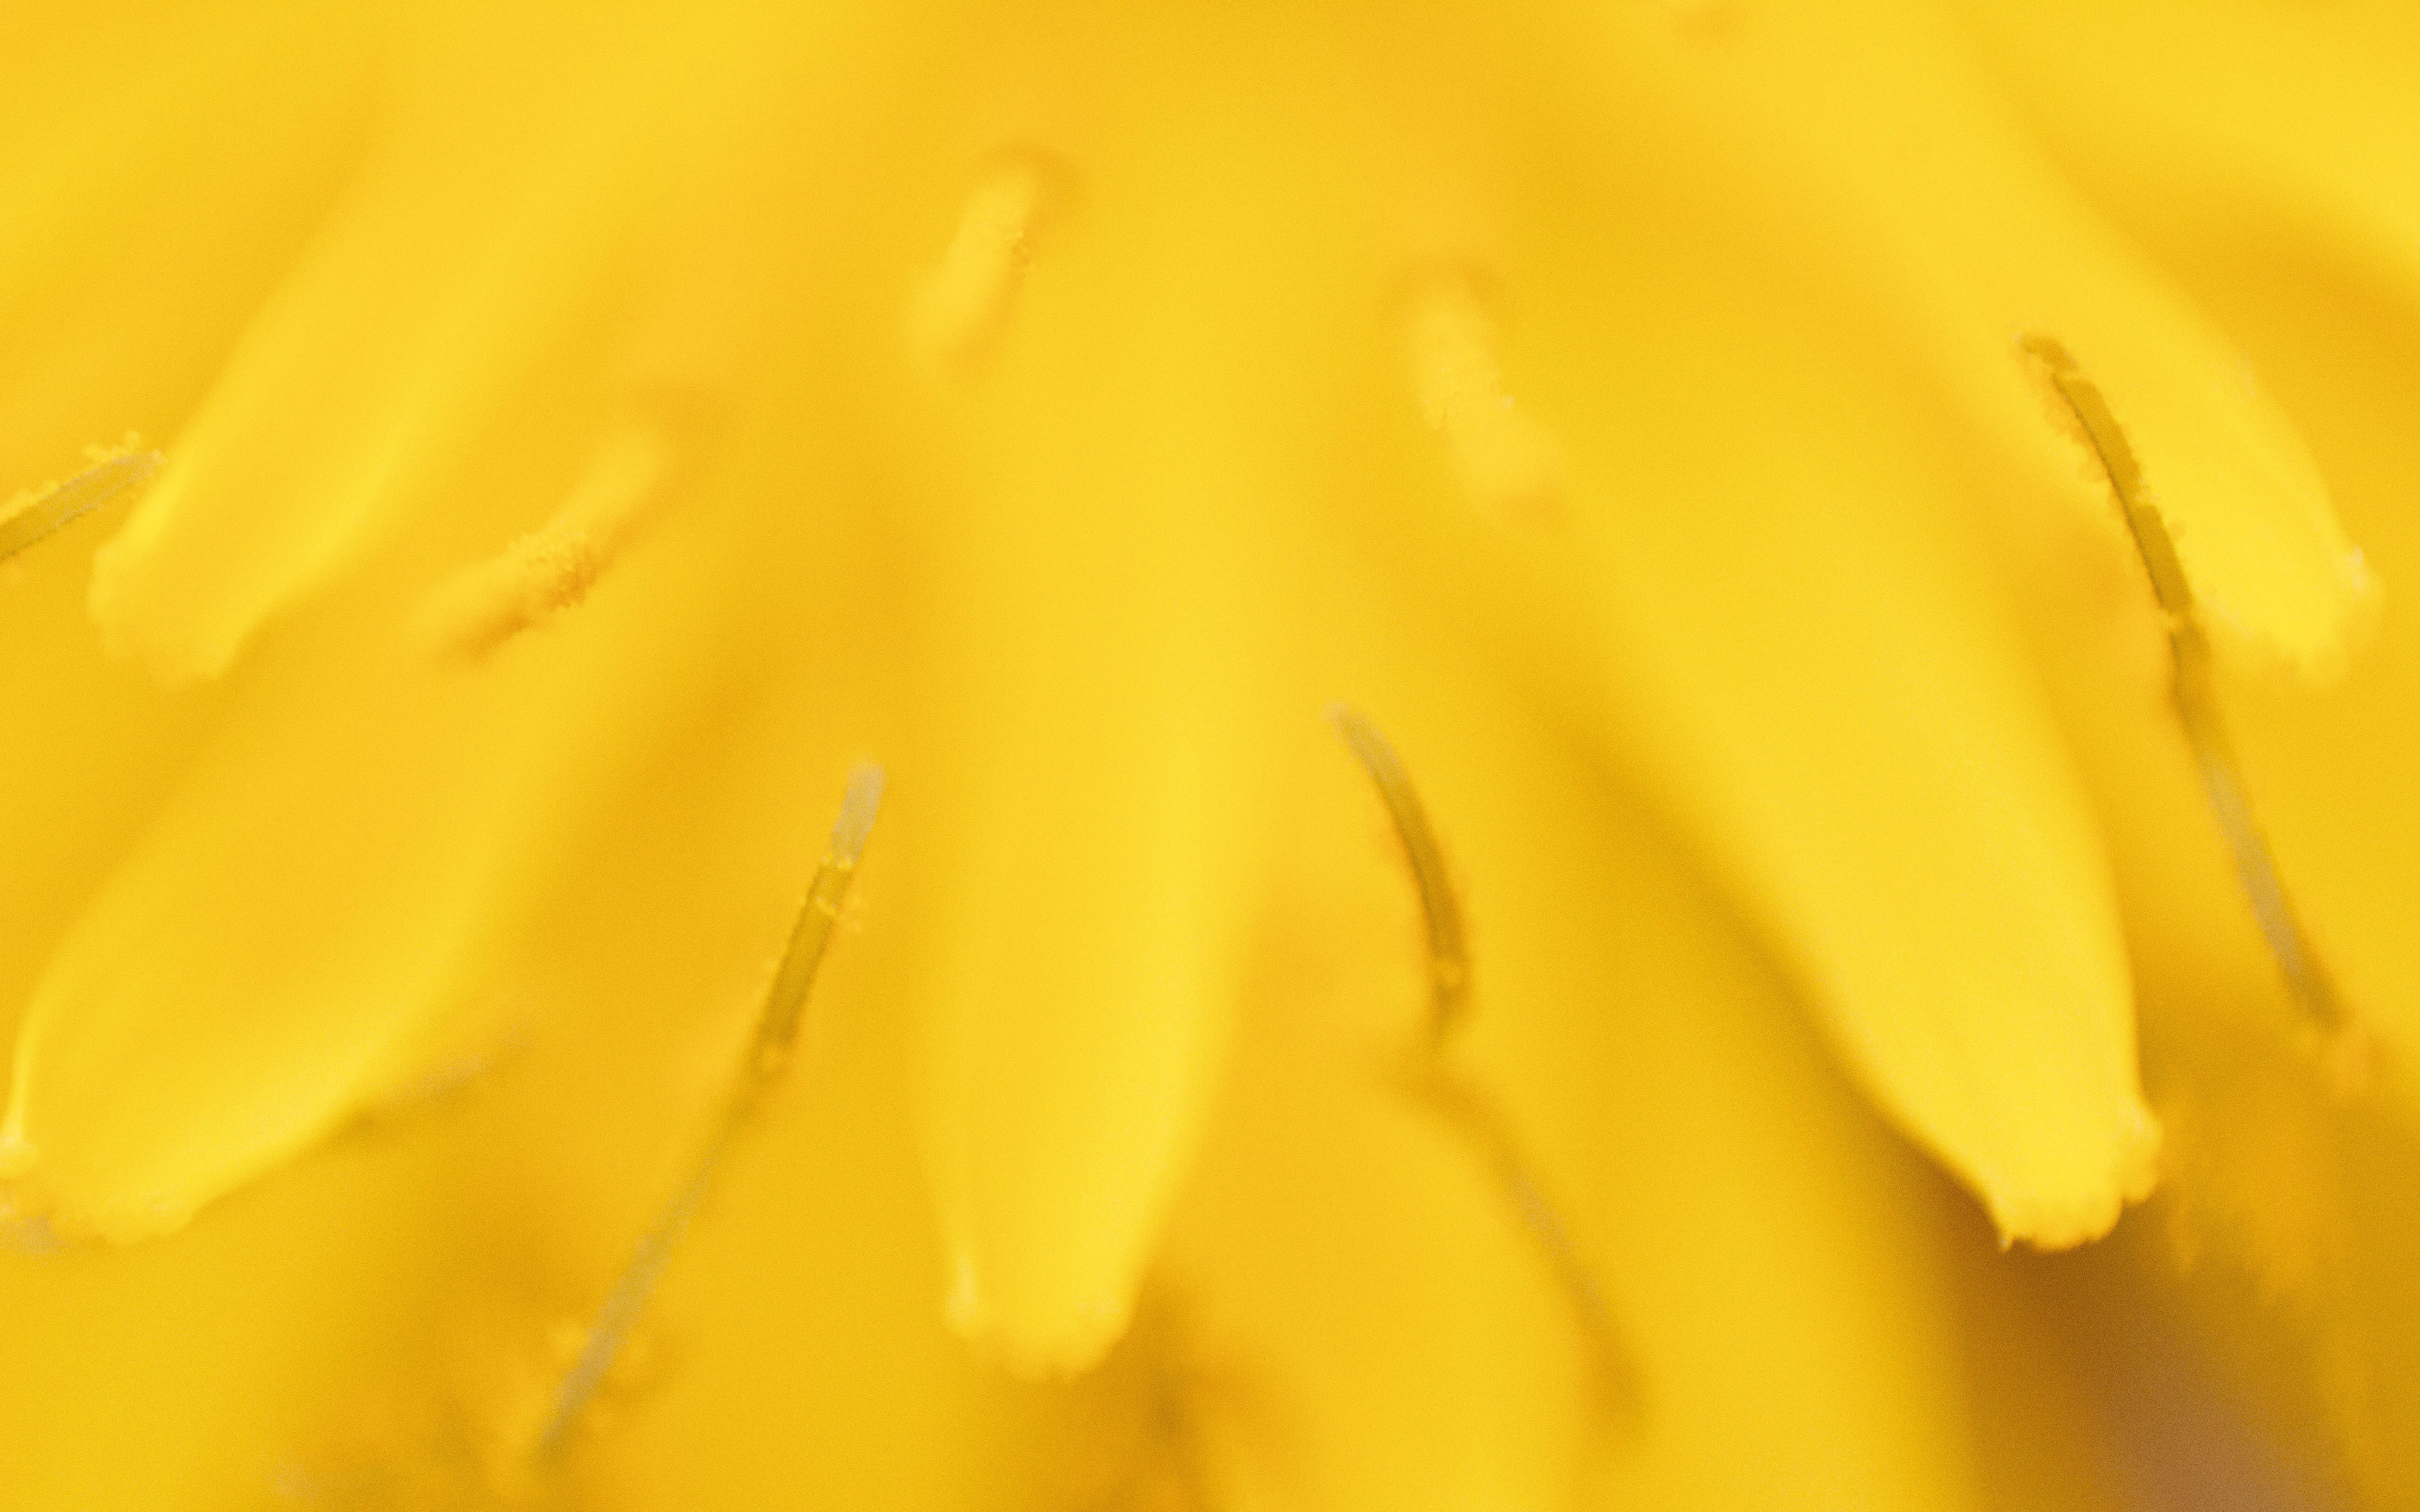
nature, plant, field, photography, dandelion, sunlight, leaf, flower, petal, spring, vegetable, color, macro, colorful, yellow, plants, life, yellow flower, flowers, close up, wild flowers, colors, petals, beauty, detail, macro photography, foreground, flowering plant, tooth lion, land plant